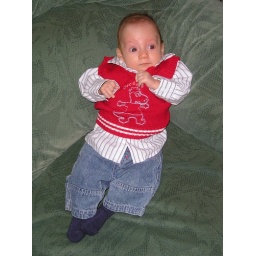
Luke in big boy clothes II